Merseyside Skeptics Society

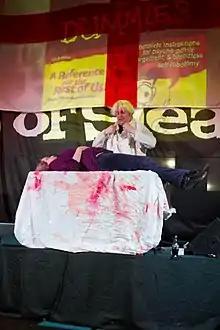
Ash Pryce demonstrating psychic surgery at a Skeptics in the Pub meeting

In 2011, celebrity psychic Sally Morgan was accused of having an off-stage assistant at her shows who passed information to her via radio. Merseyside Skeptics Society subsequently challenged her to participate in a test of her supposed powers, designed by psychologist Chris French. Around the same time, Simon Singh received emails from Sally Morgan's solicitor, stating that she had instructed the solicitor to "take libel proceedings, if necessary, in relation to allegations that she is a cheat" following the campaign encouraging her to take the test.